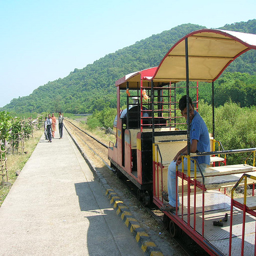
people walking toward a tourist train with the attendant waiting
A man riding on a mini train as it passes through the hillside
A man sits alone in a miniature passenger train.
A passenger sits on a small train while others stand on the platform.
A children's park train rides the rails in a wooded valley.